Alexander Shakalov

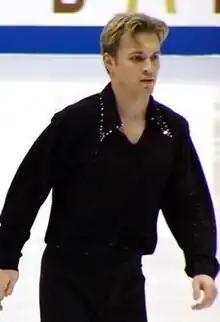
Shakalov at the 2004 NHK Trophy

Alexander Shakalov (born 26 March 1982 in Dnipropetrovsk, Ukrainian SSR) is a Ukrainian ice dancer.